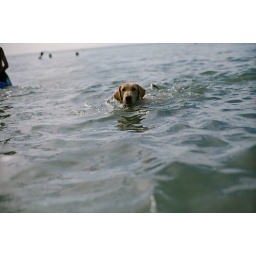
This dog ignored his host, just jumping into the water and totally enjoying in it~~